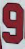
Number: 9